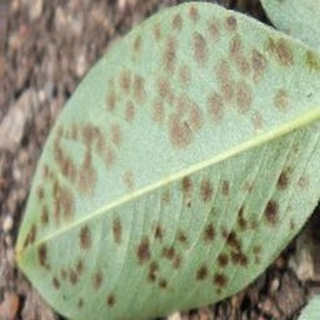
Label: groundnut_rust